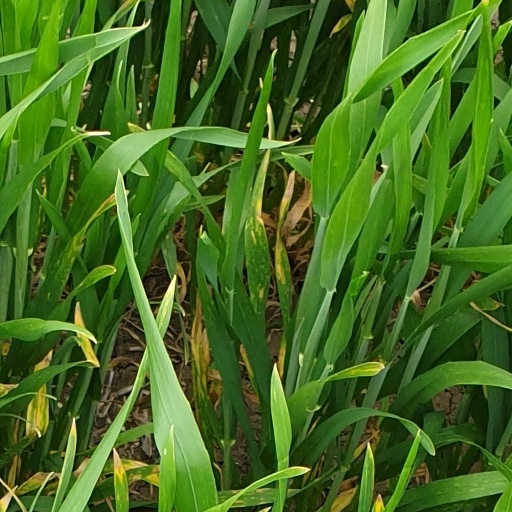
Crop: wheat